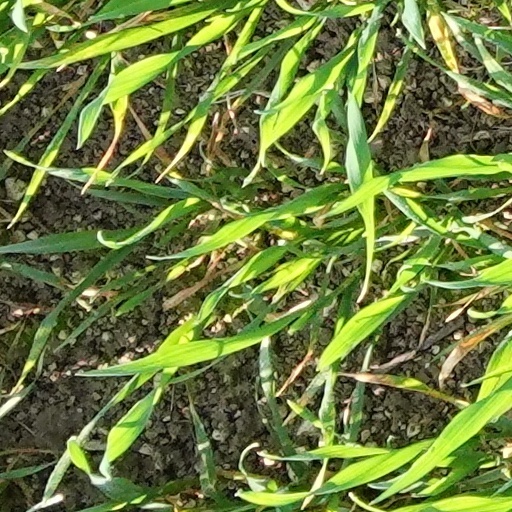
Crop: wheat